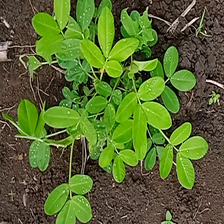
Weed species: Sicklepod_(Senna obtusifolia)